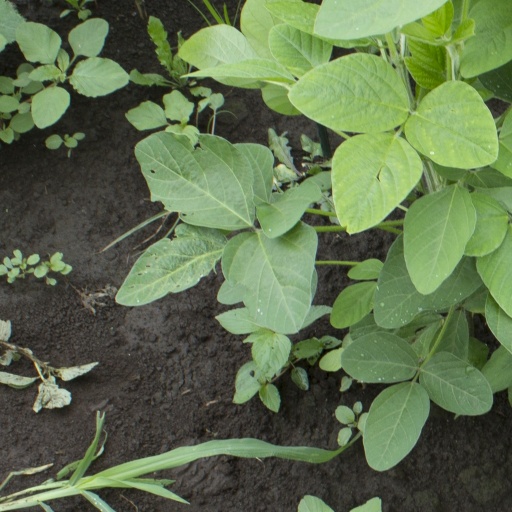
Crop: soybean